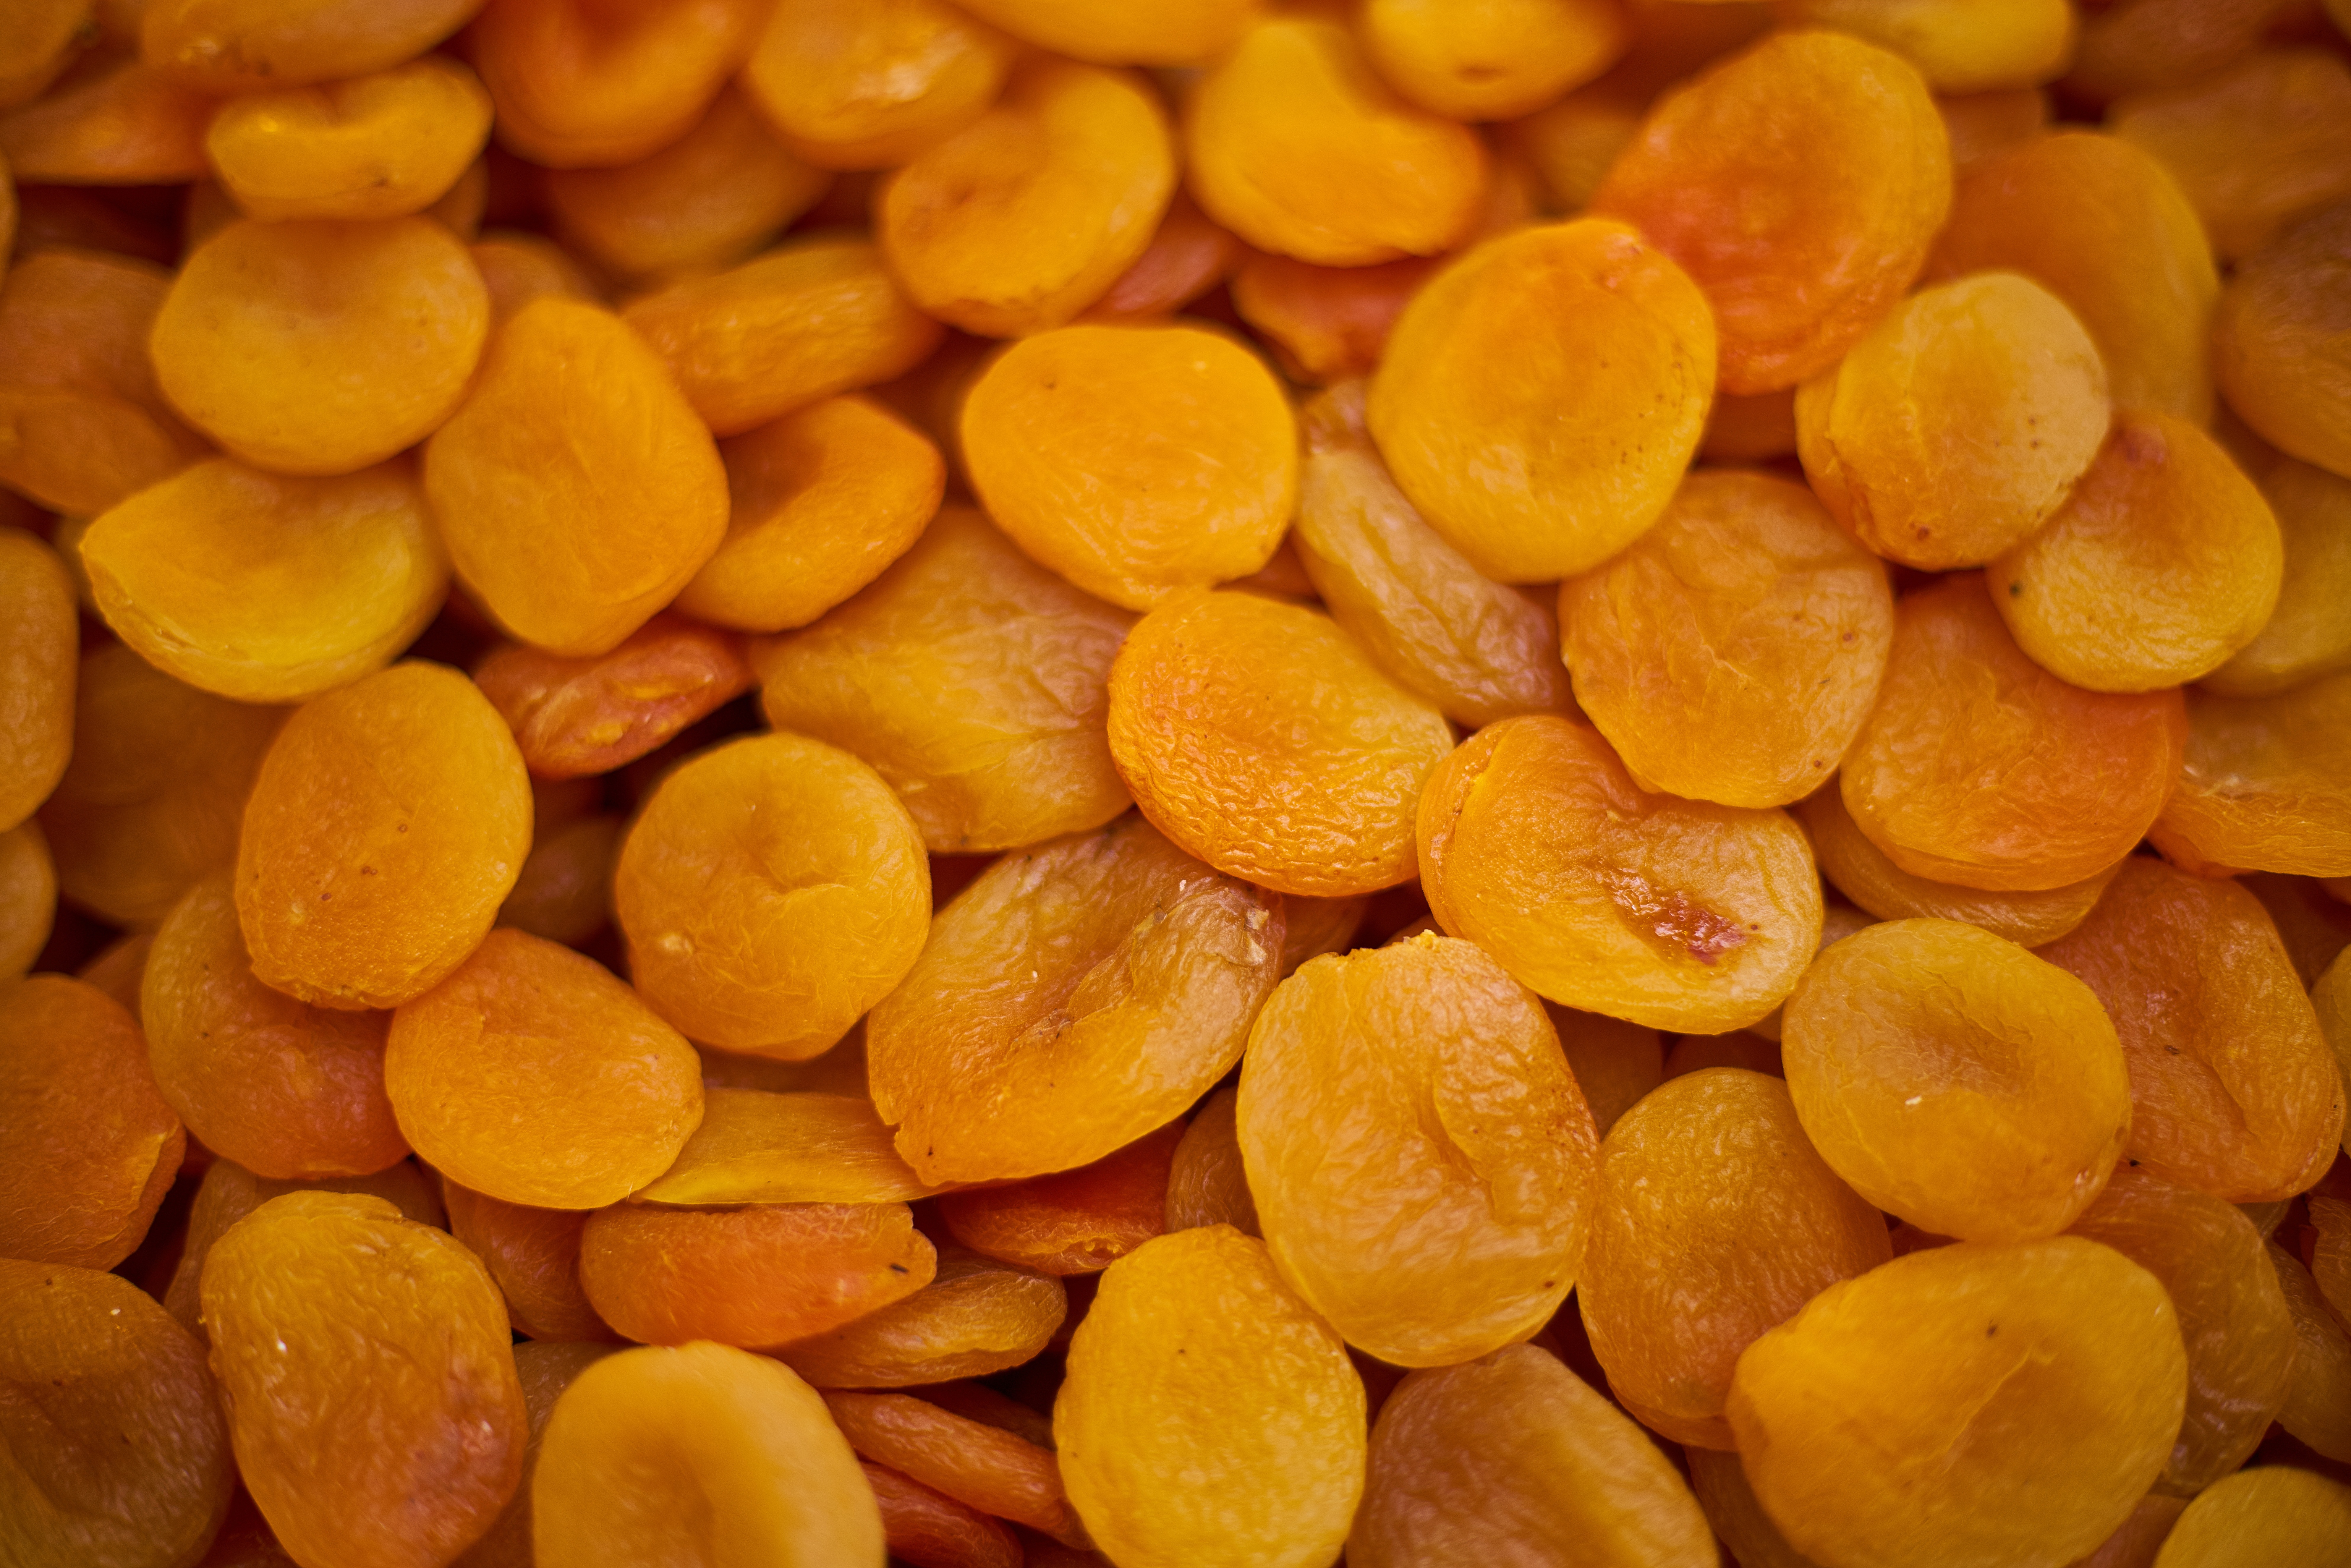
plant, fruit, food, produce, vegetable, crop, macro, fresh, yellow, apricot, istanbul, calabaza, healthy eating, dried fruit, flowering plant, corn kernels, land plant, snack food, dried fruit snacks, the egyptian bazaar, turkey close up